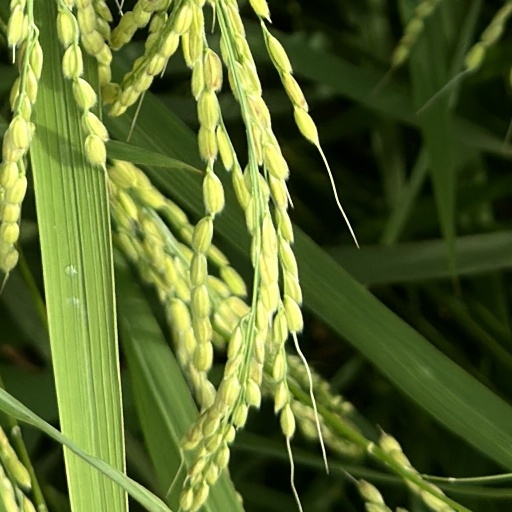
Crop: rice